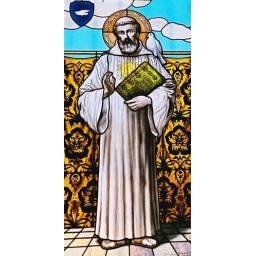
Stained glass window from the Abbazia di San Columbano in Bobbio